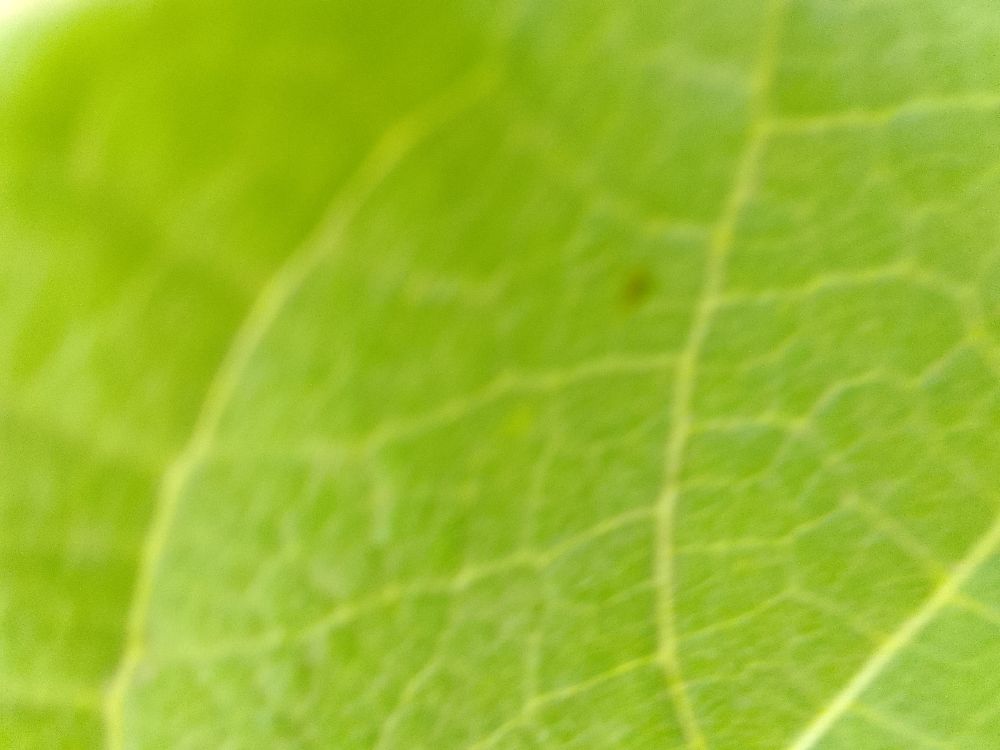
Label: healthy